New Haven County Cutters

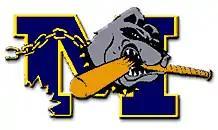
Massachusetts Mad Dogs logo

Originally based in Lynn, Massachusetts, the Massachusetts Mad Dogs were named during an event that included students from Lynn and nearby Nahant, Massachusetts. The Mad Dogs were members of three different independent baseball leagues. They began to play in 1996 as an expansion team in the North Atlantic League with former major league star George Scott as manager, who managed the team for all four years that the Mad Dogs played in the region. They dominated the NAL, going 56-21 and winning the pennant by 13 games, but were defeated in two games in the best-of-3 playoffs by the Catskill Cougars. The Mad Dogs drew the most fans in the league with 52,384.